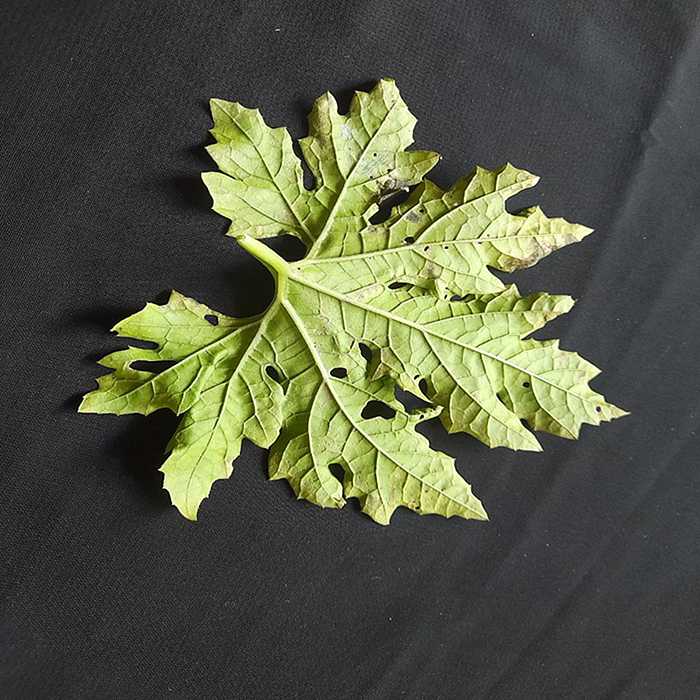
Plant: Bitter Gourd
Label: Downey mildew